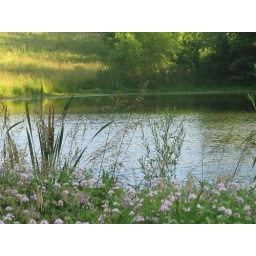
I like this one because it includes the cat tails and the purple flowers in the foreground